Seaweed farming

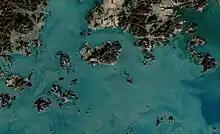
Aerial view of seaweed farms in South Korea

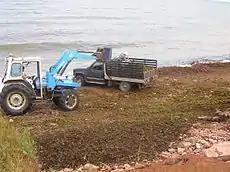
Harvesting seaweed in North Cape (Canada)

Seaweed farming or kelp farming is the practice of cultivating and harvesting seaweed. In its simplest form farmers gather from natural beds, while at the other extreme farmers fully control the crop's life cycle.